Gianni Celati

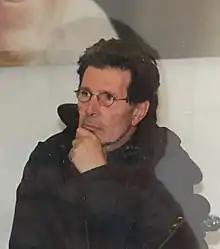
Celati in 2001

Gianni Celati (10 January 1937 – 3 January 2022) was an Italian writer, translator, and literary critic.